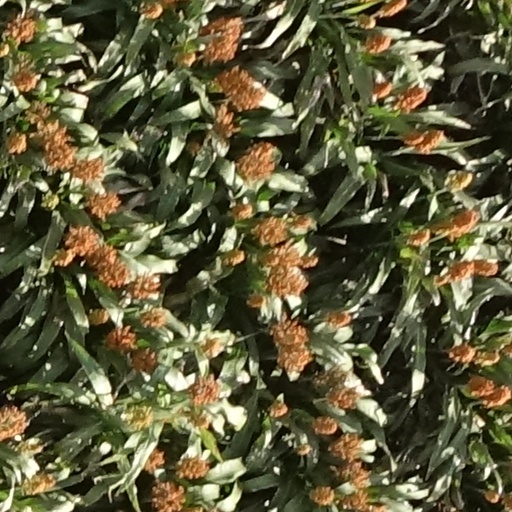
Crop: sorghum